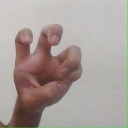
अक्षर: छ